Cinema of France

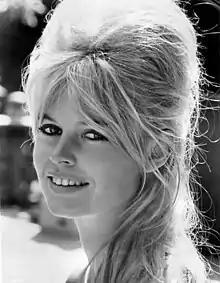
Brigitte Bardot was one of the most famous French actresses in the 1960s.

In the magazine , founded by André Bazin and two other writers in 1951, film critics raised the level of discussion of the cinema, providing a platform for the birth of modern film theory. Several of the "Cahiers" critics, including Jean-Luc Godard, François Truffaut, Claude Chabrol, Jacques Rivette and Éric Rohmer, went on to make films themselves, creating what was to become known as the French New Wave. Some of the first films of this new movement were Godard's "Breathless" ("À bout de souffle", 1960), starring Jean-Paul Belmondo, Rivette's "Paris Belongs to Us" ("Paris nous appartient", 1958 – distributed in 1961), starring Jean-Claude Brialy and Truffaut's "The 400 Blows" ("Les Quatre Cent Coups", 1959) starring Jean-Pierre Léaud. Later works are "Contempt" (1963) by Godard starring Brigitte Bardot and Michel Piccoli and "Stolen Kisses" starring Léaud and Claude Jade. Because Truffaut followed the hero of his screen debut, Antoine Doinel, for twenty years, the last post-New-Wave-film is "Love on the Run" in which his heroes Antoine (Léaud) and Christine (Jade) get divorced.